2016 Peach Bowl

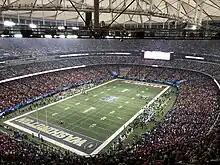
View of the game from the upper deck of the Georgia Dome

Both teams went three-and-out to start the game. Washington scored a touchdown on an eight-play, 64-yard drive that culminated in a 16-yard receiving touchdown pass from Jake Browning to Dante Pettis to make the score 7–0. Alabama answered on a nine-play, 78-yard drive that resulted in a Bo Scarbrough 18-yard rushing touchdown to tie the game. On the next drive, Washington got one first down before a John Ross fumble gave the ball to the Crimson Tide on the Washington 40-yard line. Alabama ran six plays for 17 yards and scored on an Adam Griffith 41-yard field goal to make the score 10–7. Washington and Alabama traded punts over the next six drives. On Washington's next drive, they earned a first down before Browning threw a pick six to Ryan Anderson, which was returned 26 yards for a touchdown to make it 17–7. On the next drive, Washington ran six plays to close out the first half. Alabama started the third quarter with the ball but punted. Washington went three-and-out on their first possession of the second half. The teams traded punts over four possessions before Alabama got the ball back early in the fourth quarter on their own 2-yard line. Alabama made it to their own 32-yard line over five plays, which included a 12-yard run from Scarborough and a 16-yard reception from O. J. Howard. On the next play, Scarborough broke free on a 68-yard rushing touchdown to make the score 24–7. The teams traded punts over the next three possessions. In an effort to run some clock, Alabama ran six plays and burned two of Washington's timeouts before turning the ball over on downs. On their final possession, Washington was able to get the ball into Alabama territory after a 16-yard reception and a 12-yard reception by Aaron Fuller. However, a sack by Rashaan Evans on Browning halted their momentum. On their final play, Browning was intercepted by Minkah Fitzpatrick. After committing two unsportsmanlike conduct penalties, Alabama ran out the clock on a kneel down to end the game with a 24–7 victory.